Snapp House (Fishers Hill, Virginia)

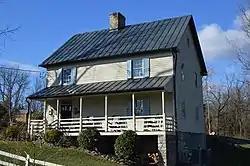
Front and northeastern side

Snapp House, also known as Wildflower Farm, is a historic home located near Fishers Hill, Shenandoah County, Virginia. It was built about 1790, and is a two-story Continental log dwelling sheathed in weatherboard. It sits on a limestone basement and has a two-story, rubble limestone rear ell with a central chimney. A small frame structure connects the log section to the rear ell. Also on the property is the contributing site of a spring house.